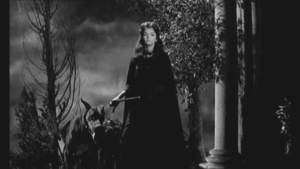
Le Masque du démon est un film italien réalisé par Mario Bava en 1960. Il s'agit d'une adaptation du conte fantastique Vij de l'auteur russe Nicolas Gogol.
Le cinéma italien, qui est le cinéma produit ou réalisé en Italie, est l'un des principaux cinémas nationaux de l'histoire du cinéma.